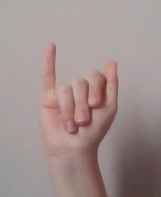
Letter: meem